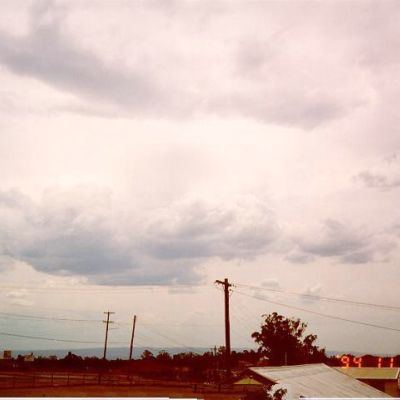
Cloud type: Cirrostratus (Cs)